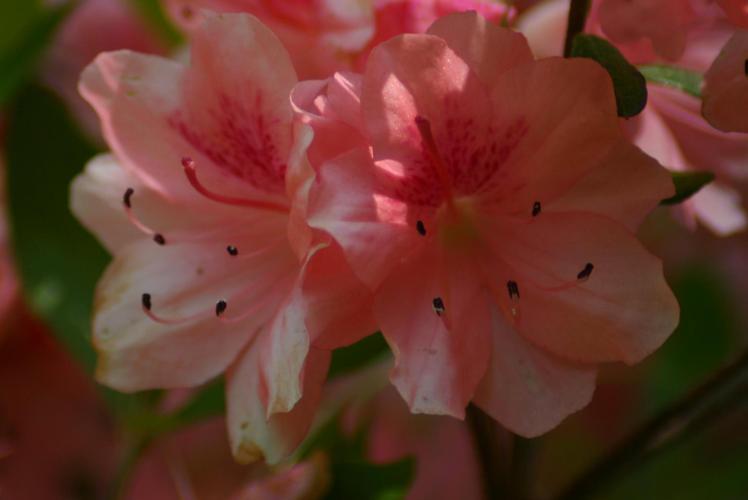
Label: azalea